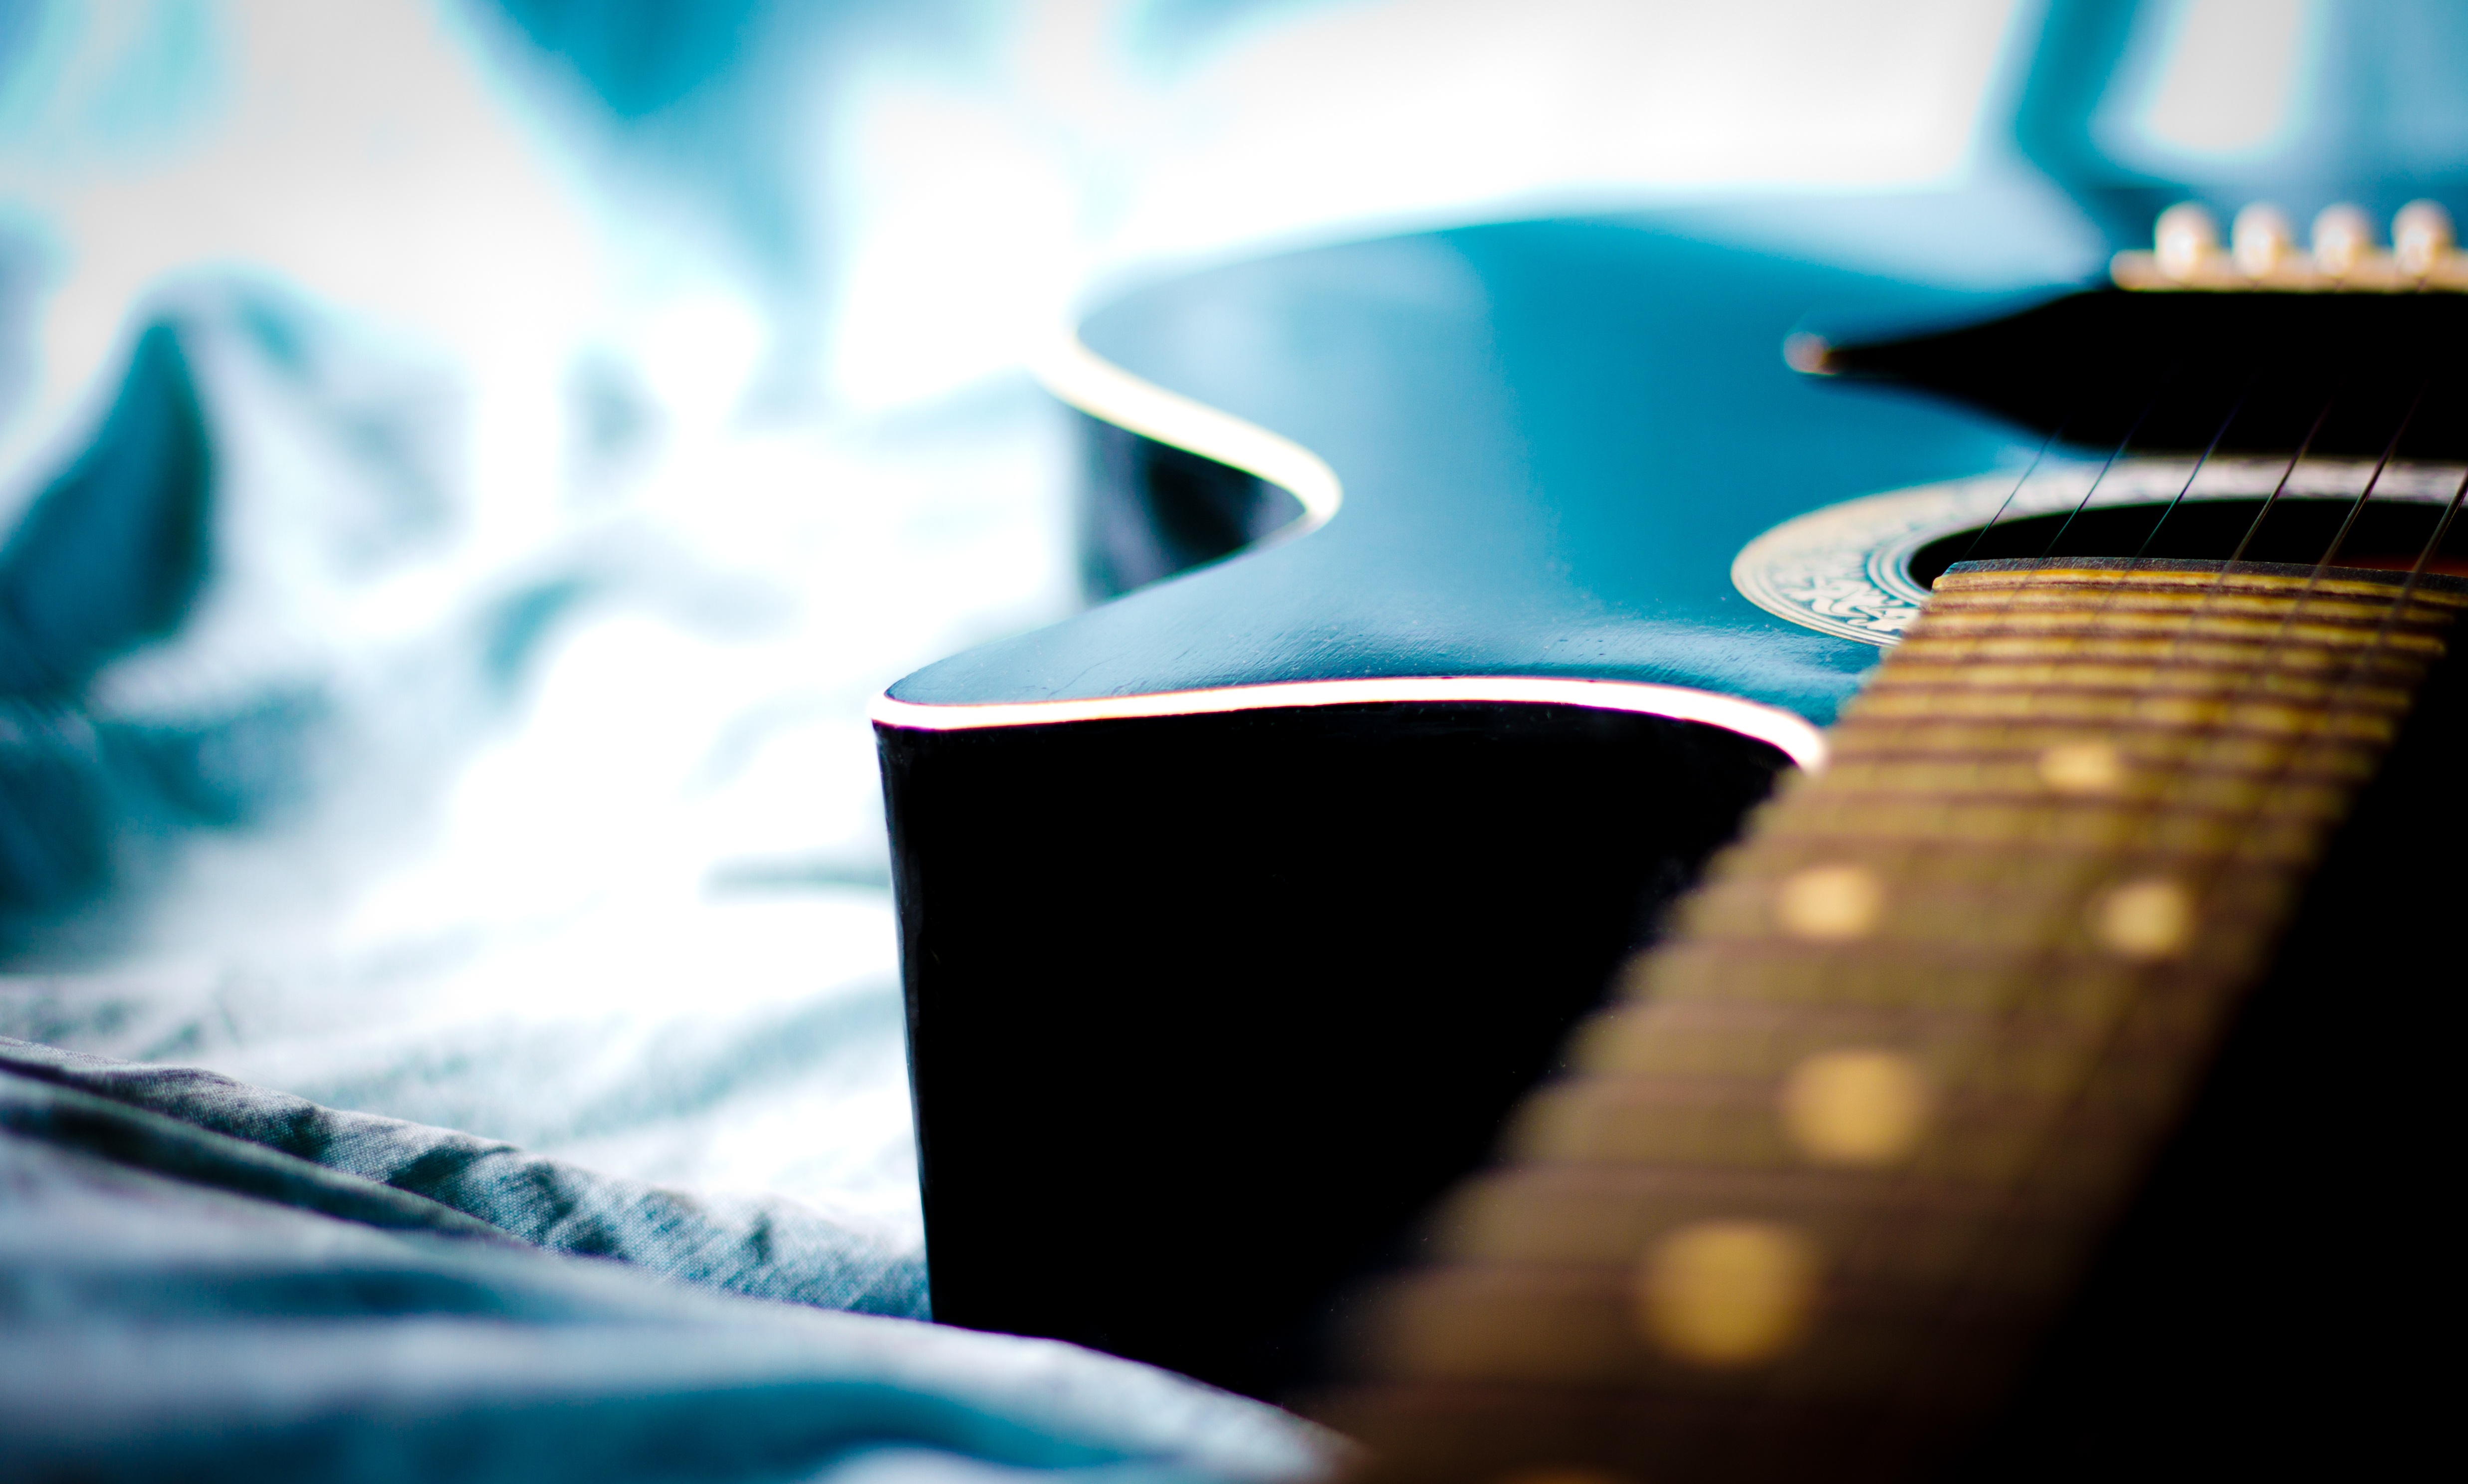
music, light, guitar, color, romance, blue, musical instrument, close up, art, creativity, singing, strings, song, chord, serenade, stringed instruments, string instrument, atmosphere of earth, computer wallpaper, plucked string instruments